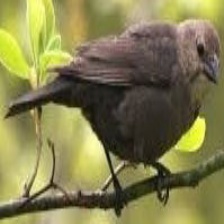
Species: BROWN HEADED COWBIRD
Scientific name: MOLOTHRUS ATER